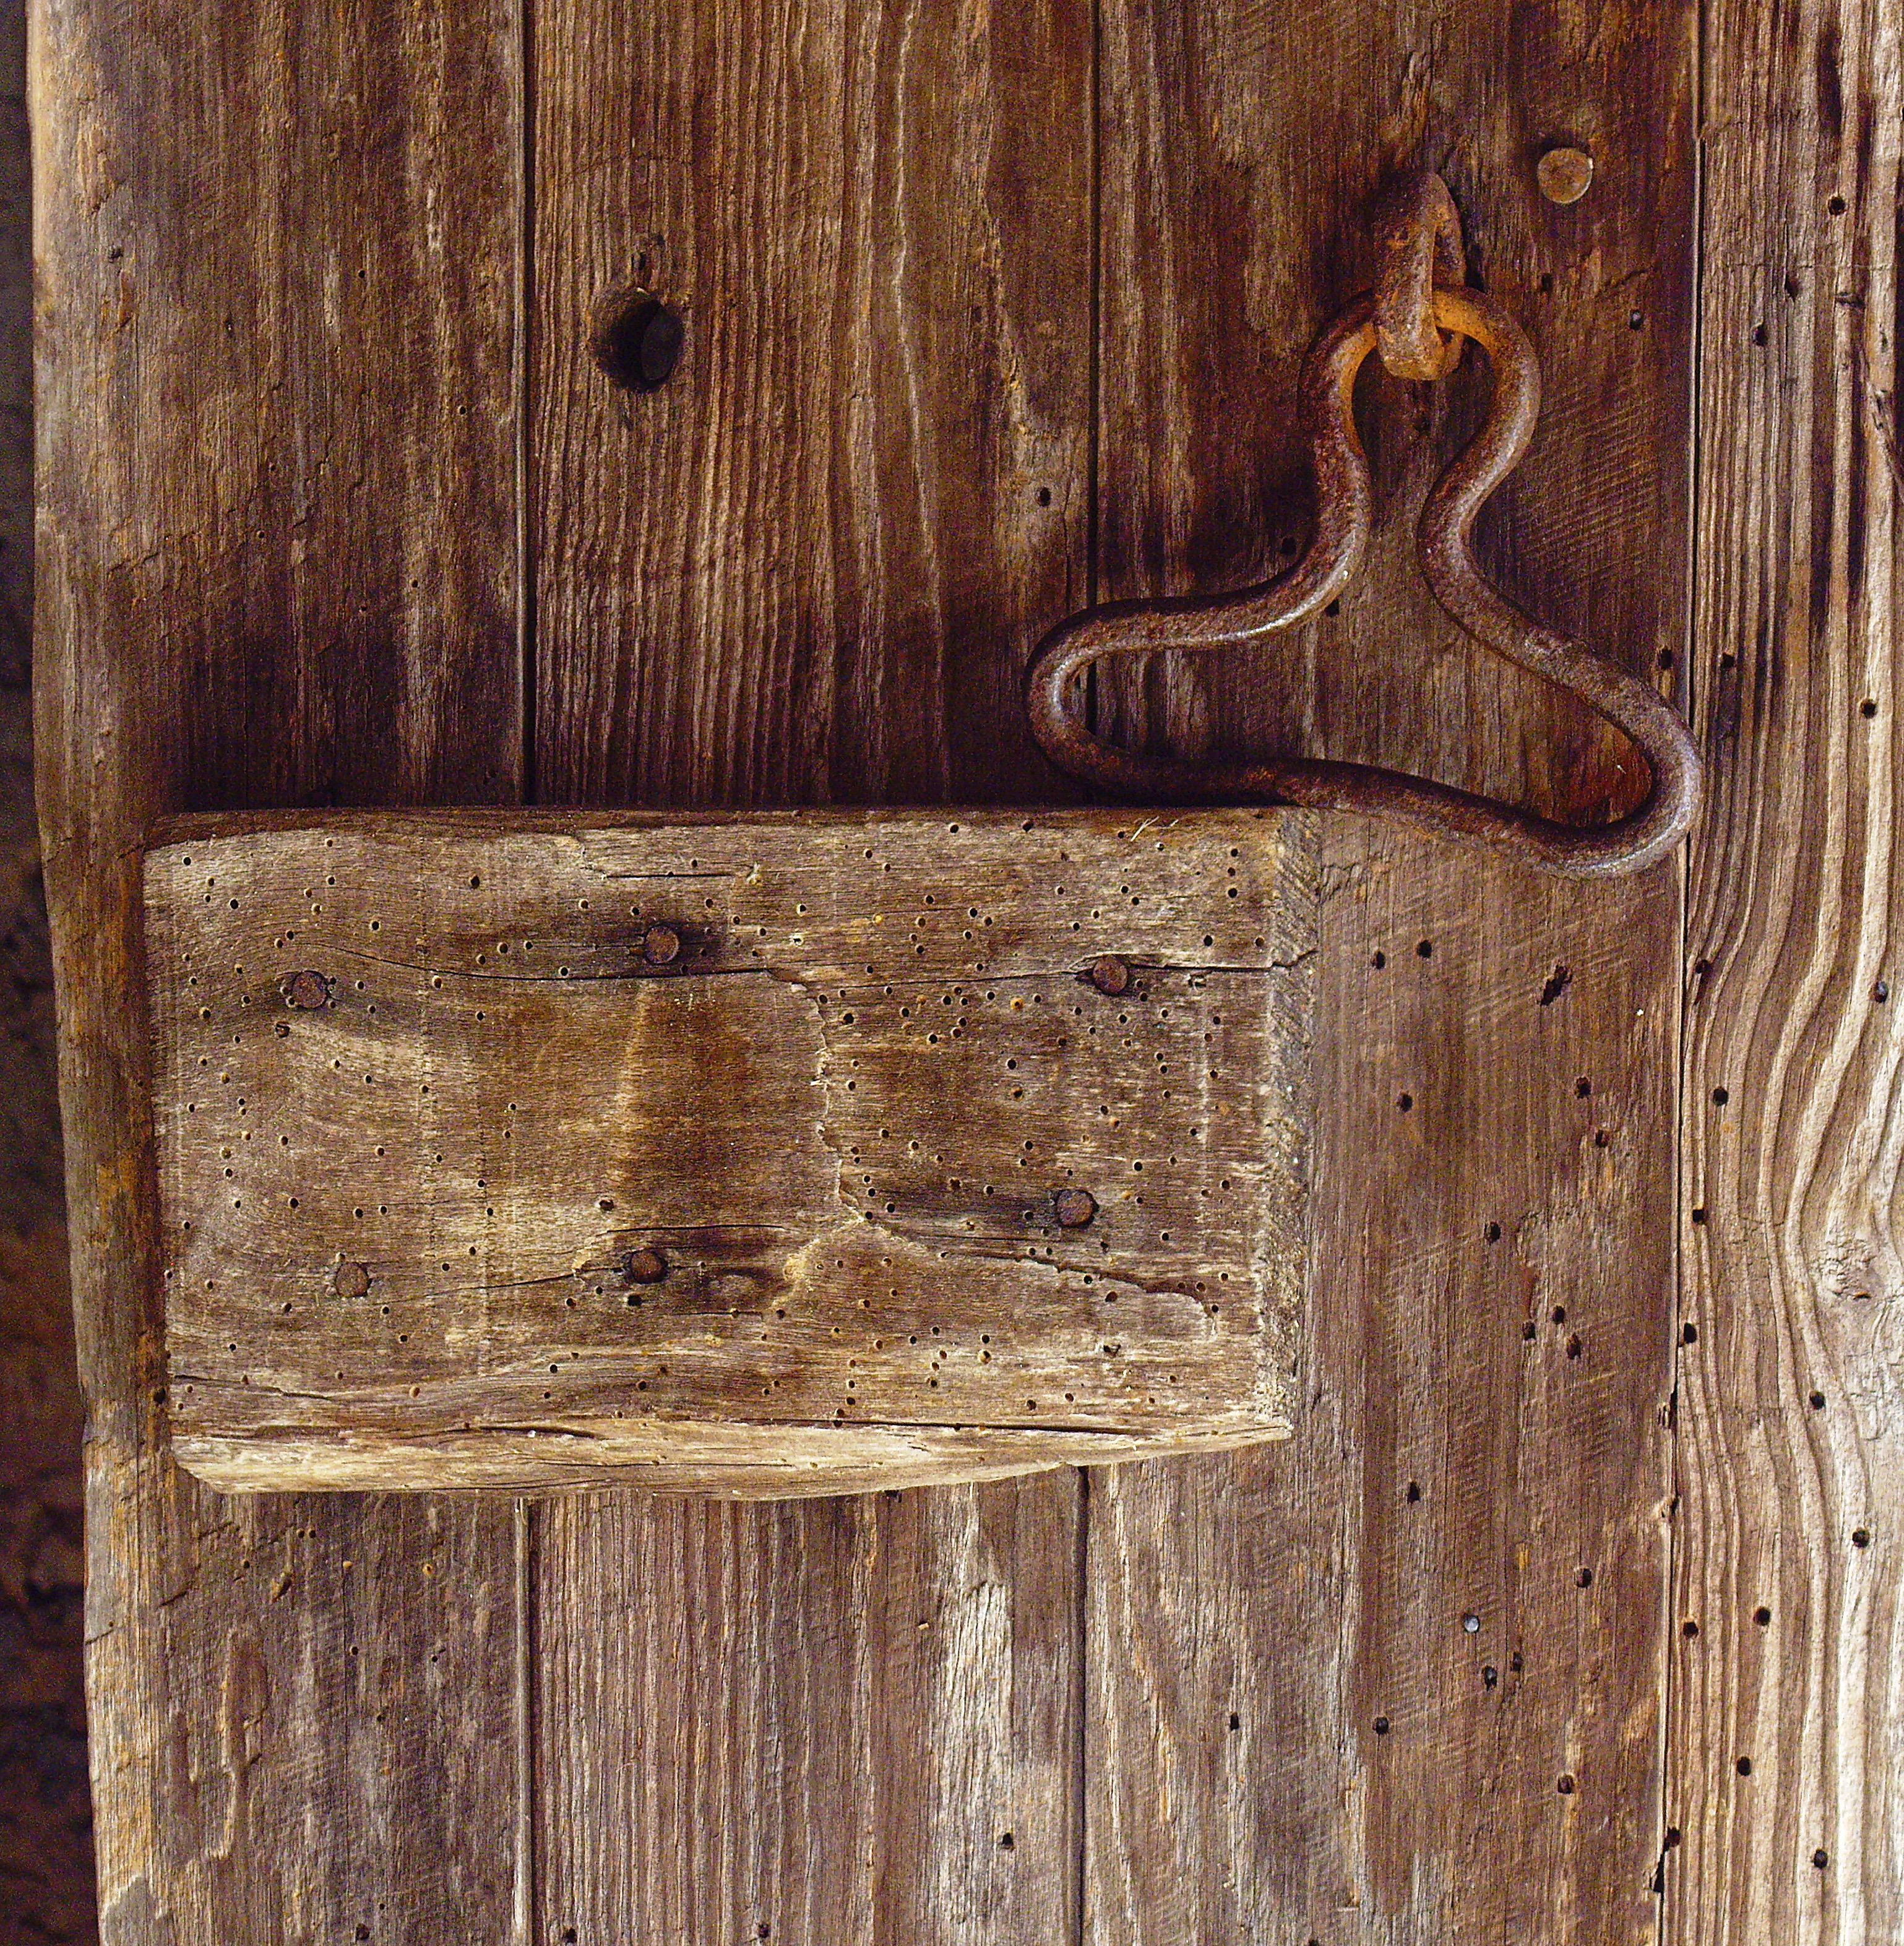
wood, antique, plank, floor, shelf, furniture, door, handle, chest, hardwood, lock, carving, chest of drawers, flooring, wood flooring, man made object, wood stain